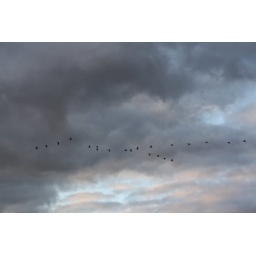
Ducks flying back home for the evening over Cuckney Church (Nottinghamshire)